Christian Friedrich Freyer

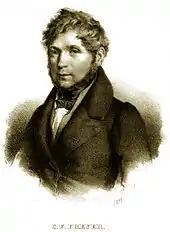
Freyer in 1833

Christian Friedrich Freyer (25 August 1794, in Wassertrüdingen – 11 November 1885, in Augsburg) was a German entomologist mainly interested in Lepidoptera.